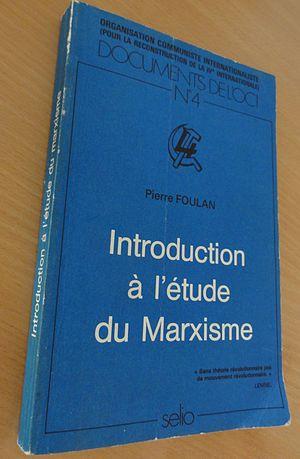
Introduction à l'étude du Marxisme
Pierre Boussel, plus connu sous son pseudonyme de Pierre Lambert ou tout simplement Lambert, né le 9 juin 1920 et mort le 16 janvier 2008, est à partir de 1953 l'un des principaux dirigeants du mouvement trotskiste international. Ses partisans sont surnommés les « lambertistes ».
Pierre Fougeyrollas, né le 22 décembre 1922 à Mont-de-Marsan et mort le 29 mai 2008 à Paris, est un philosophe, sociologue et anthropologue français. Il a été professeur de sociologie à l'université de Paris VII.